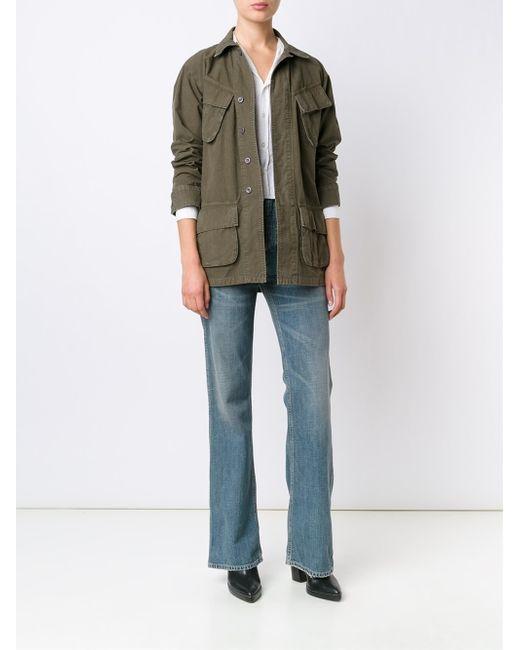
Dunkle Partyjacke für Herren